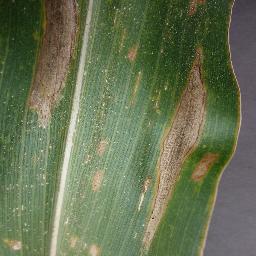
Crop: corn
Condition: (maize)_northern_blight